Sunbeamland

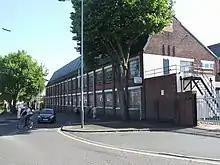
Marston Road 2009

Villiers Engineering's first premises were a mile south of Sunbeamland in Blakenhall. They had been Edward Bullifant's Blakenhall Tin and Japan works premises on the east side of Upper Villiers Street close to St Luke's church. They were bought by John Marston in 1898 to house a new business to be run by Marston's son to make components for Sunbeam cycles. The son bought the business from his father in 1902. Just before the First World War they began to make small two-stroke petrol engines.